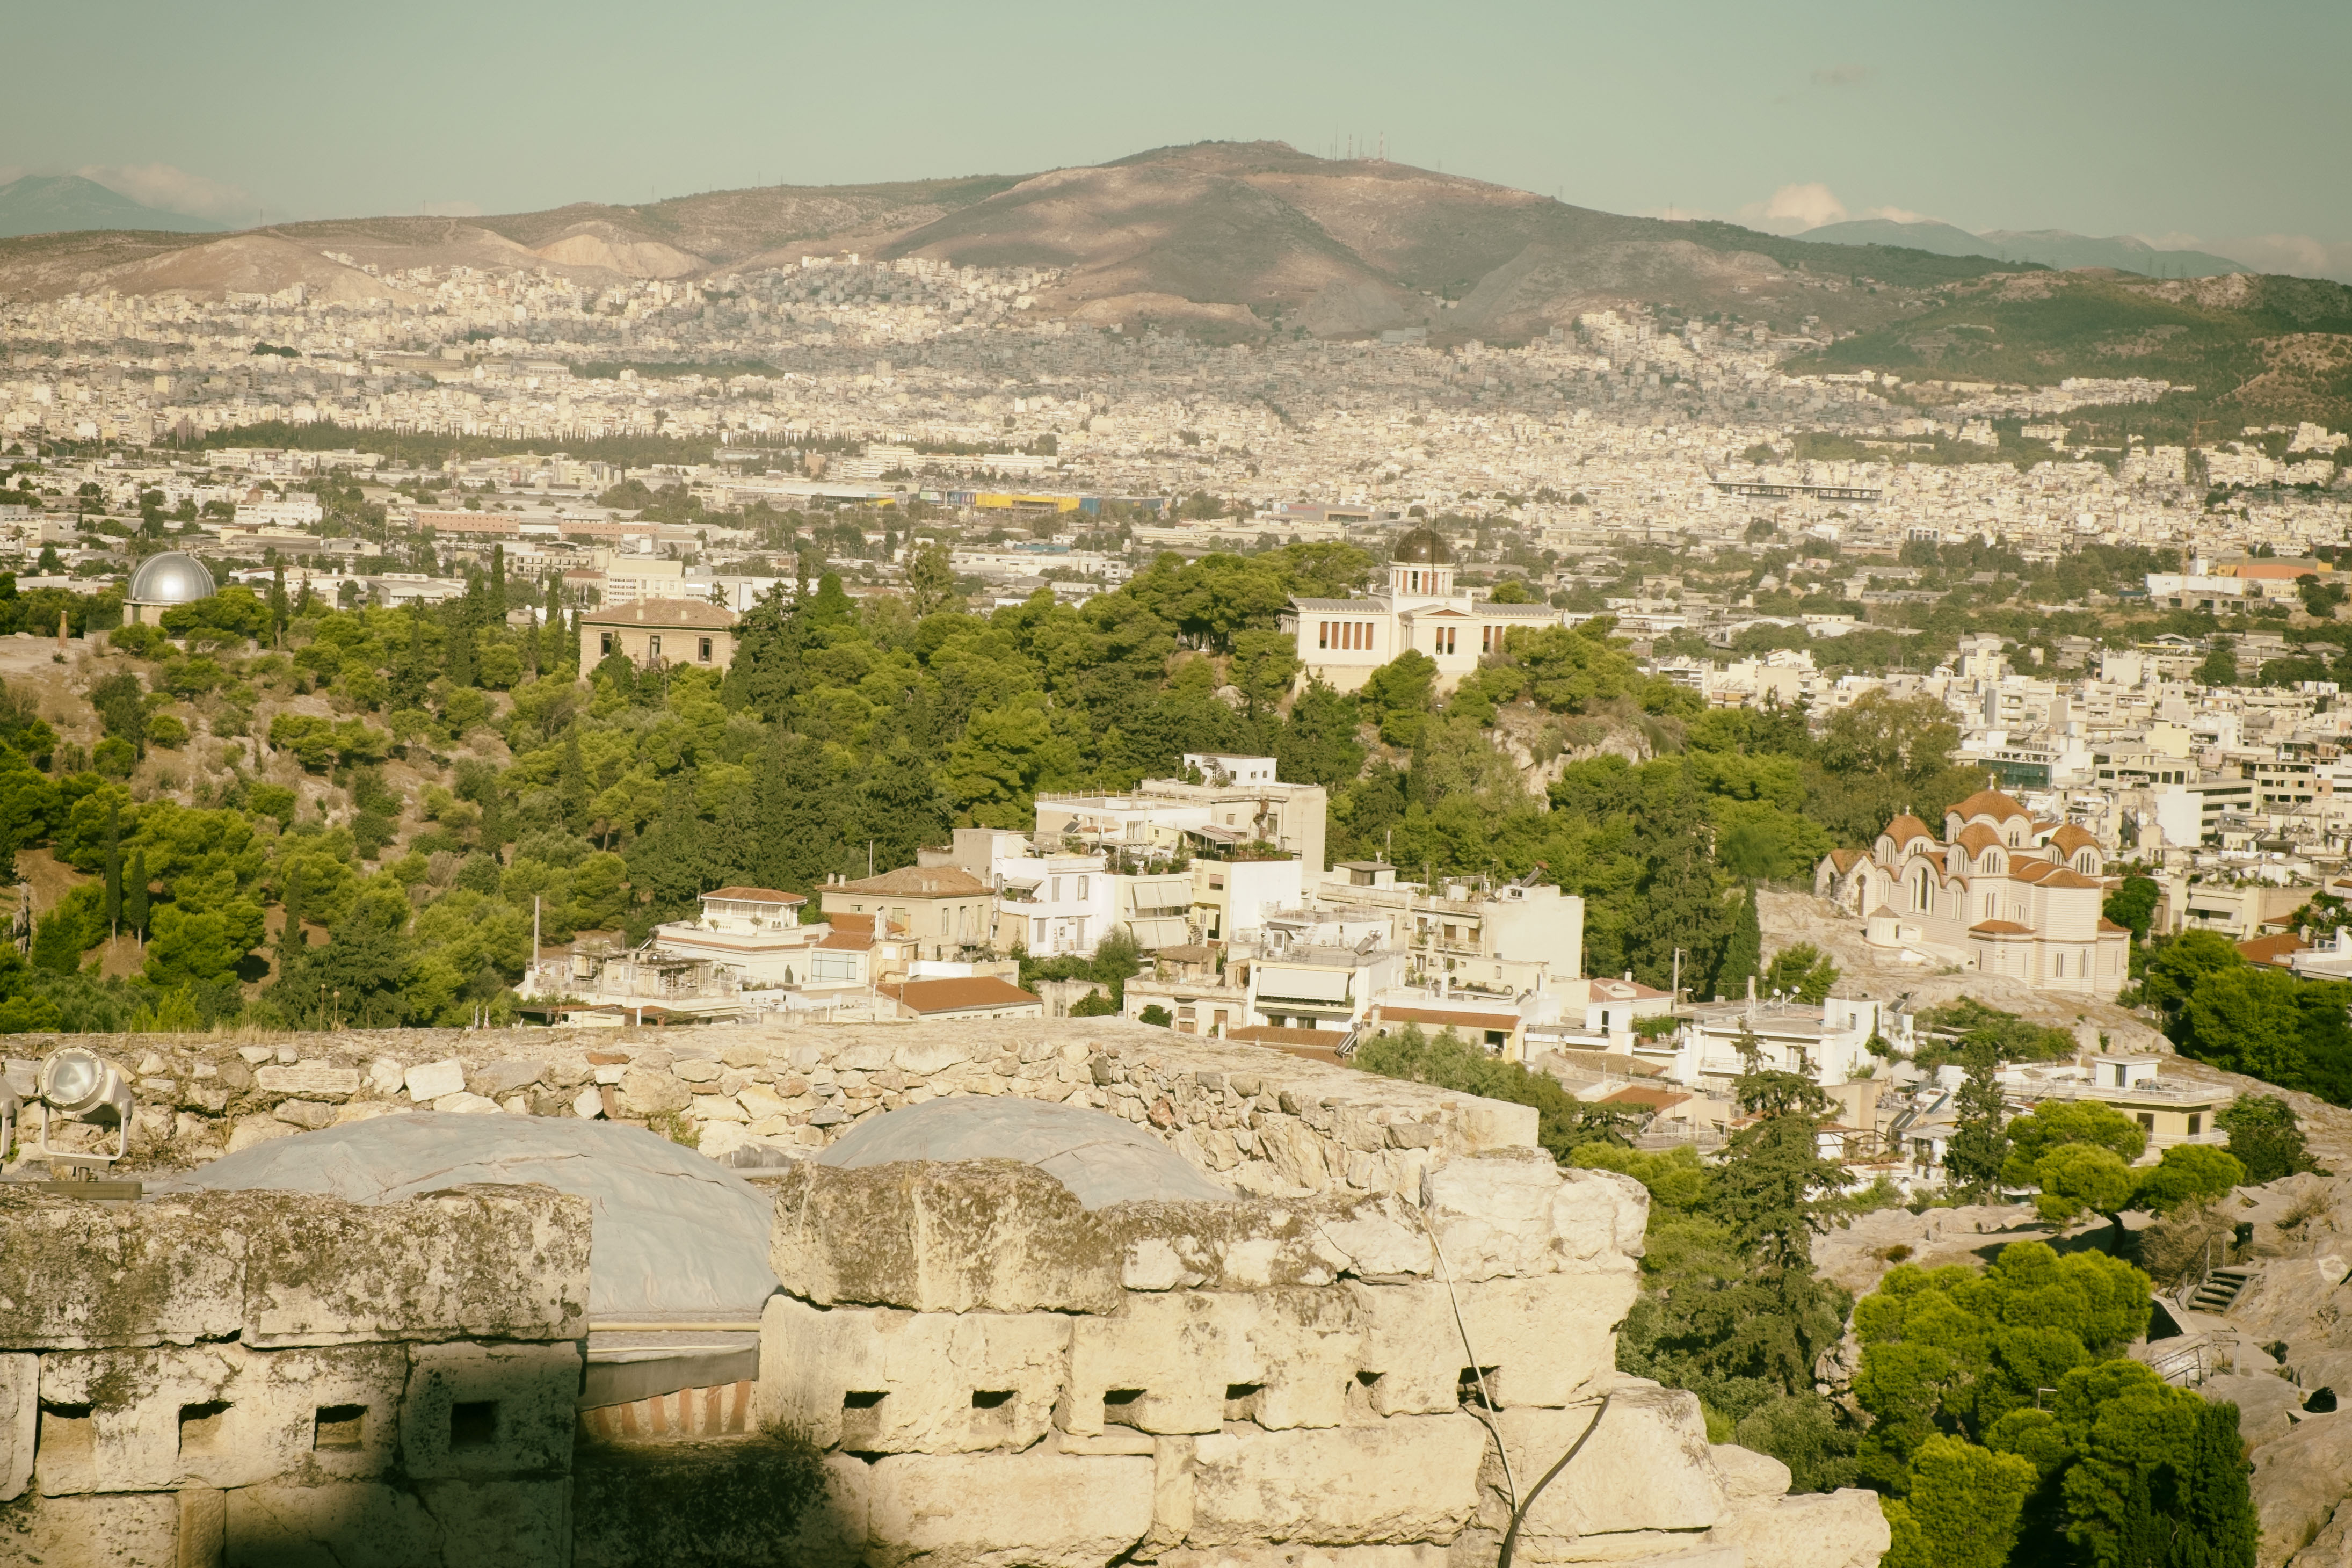
landscape, photography, town, urban, valley, panorama, travel, village, fujifilm, landmark, terrain, ruins, monastery, plateau, greece, fuji, wadi, fujix, fujixe1, athens, aerial photography, unesco world heritage site, historic site, ancient history, human settlement